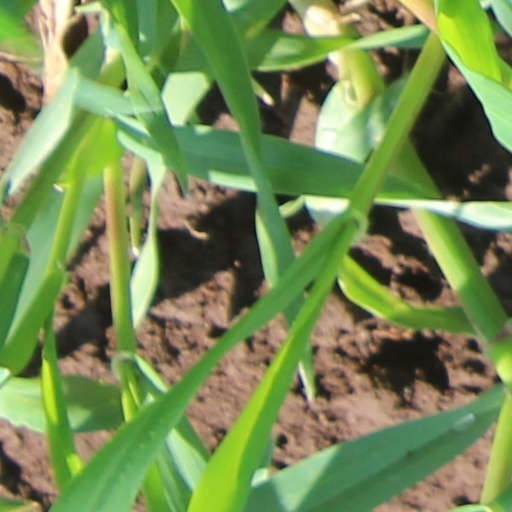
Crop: wheat